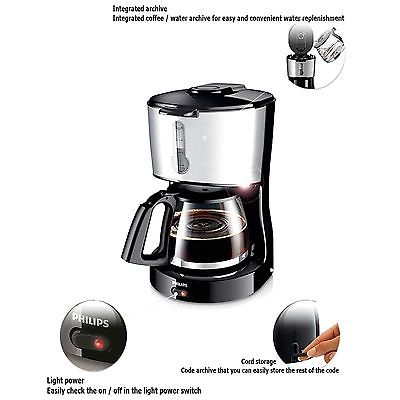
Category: coffee maker